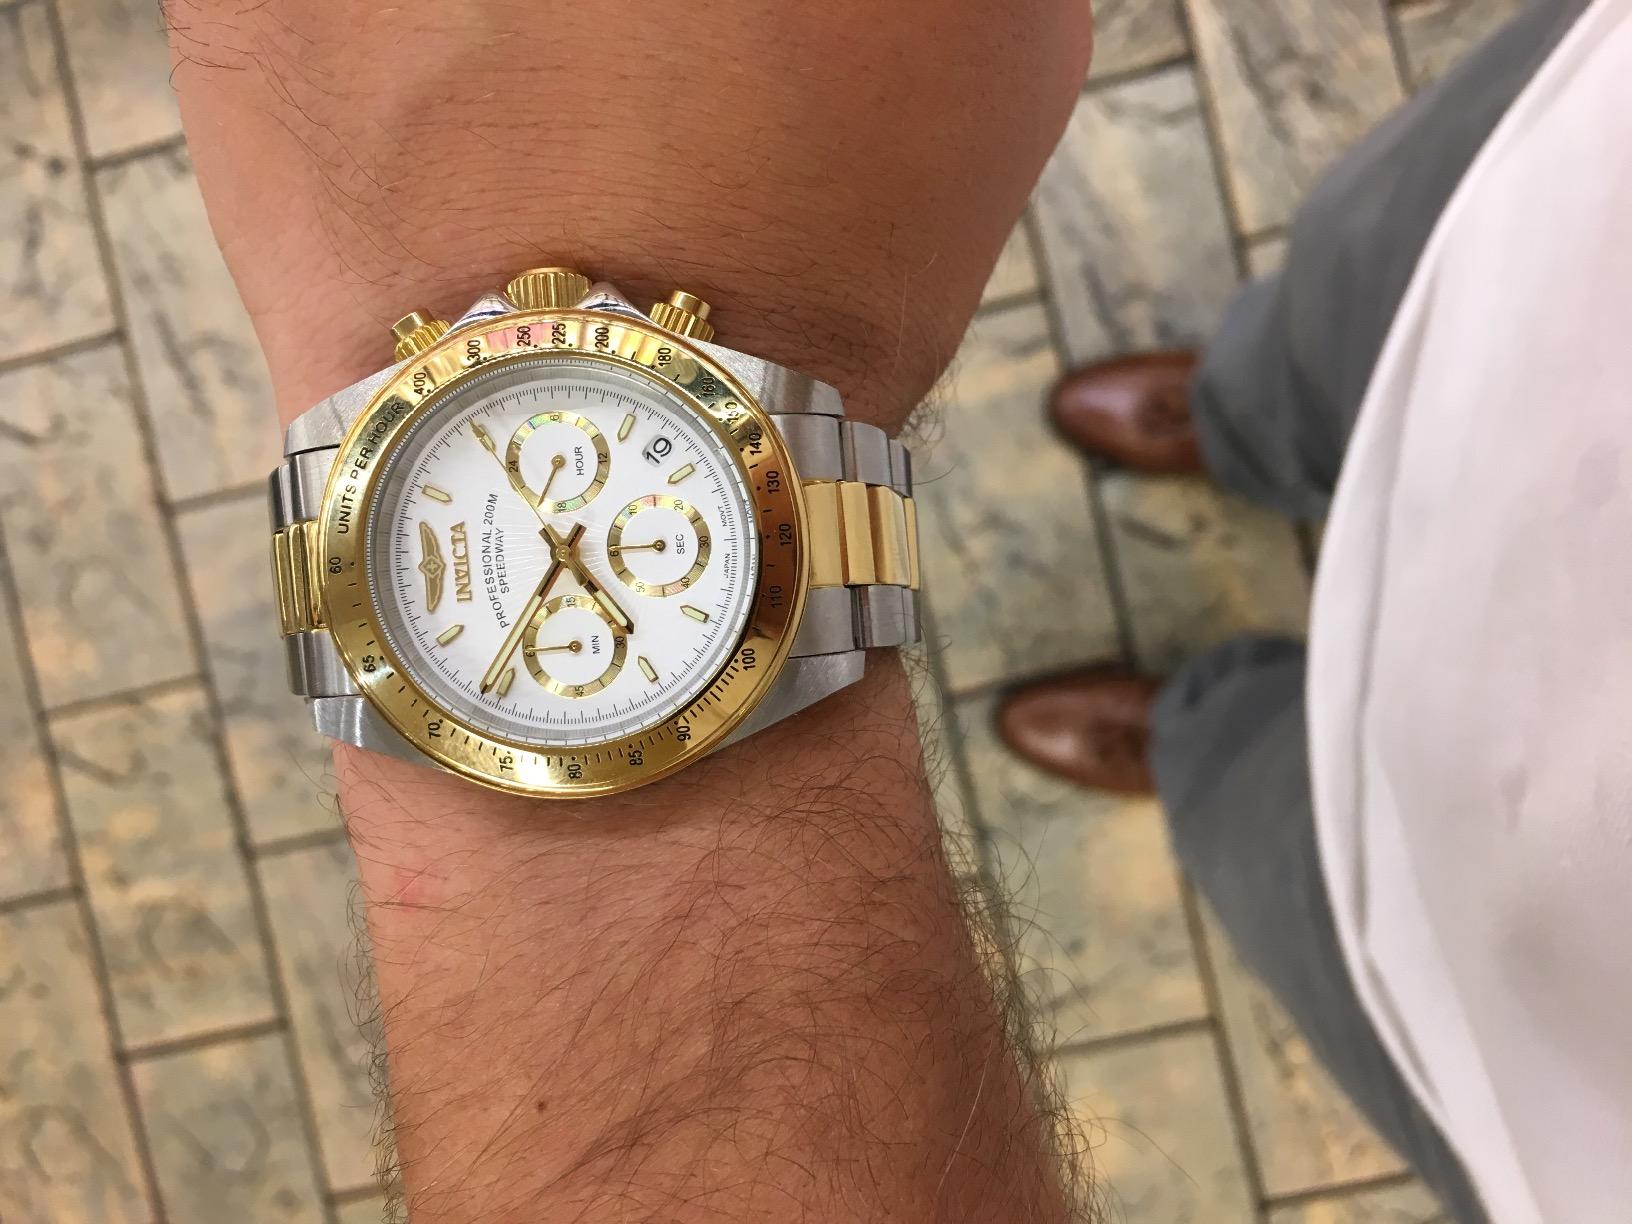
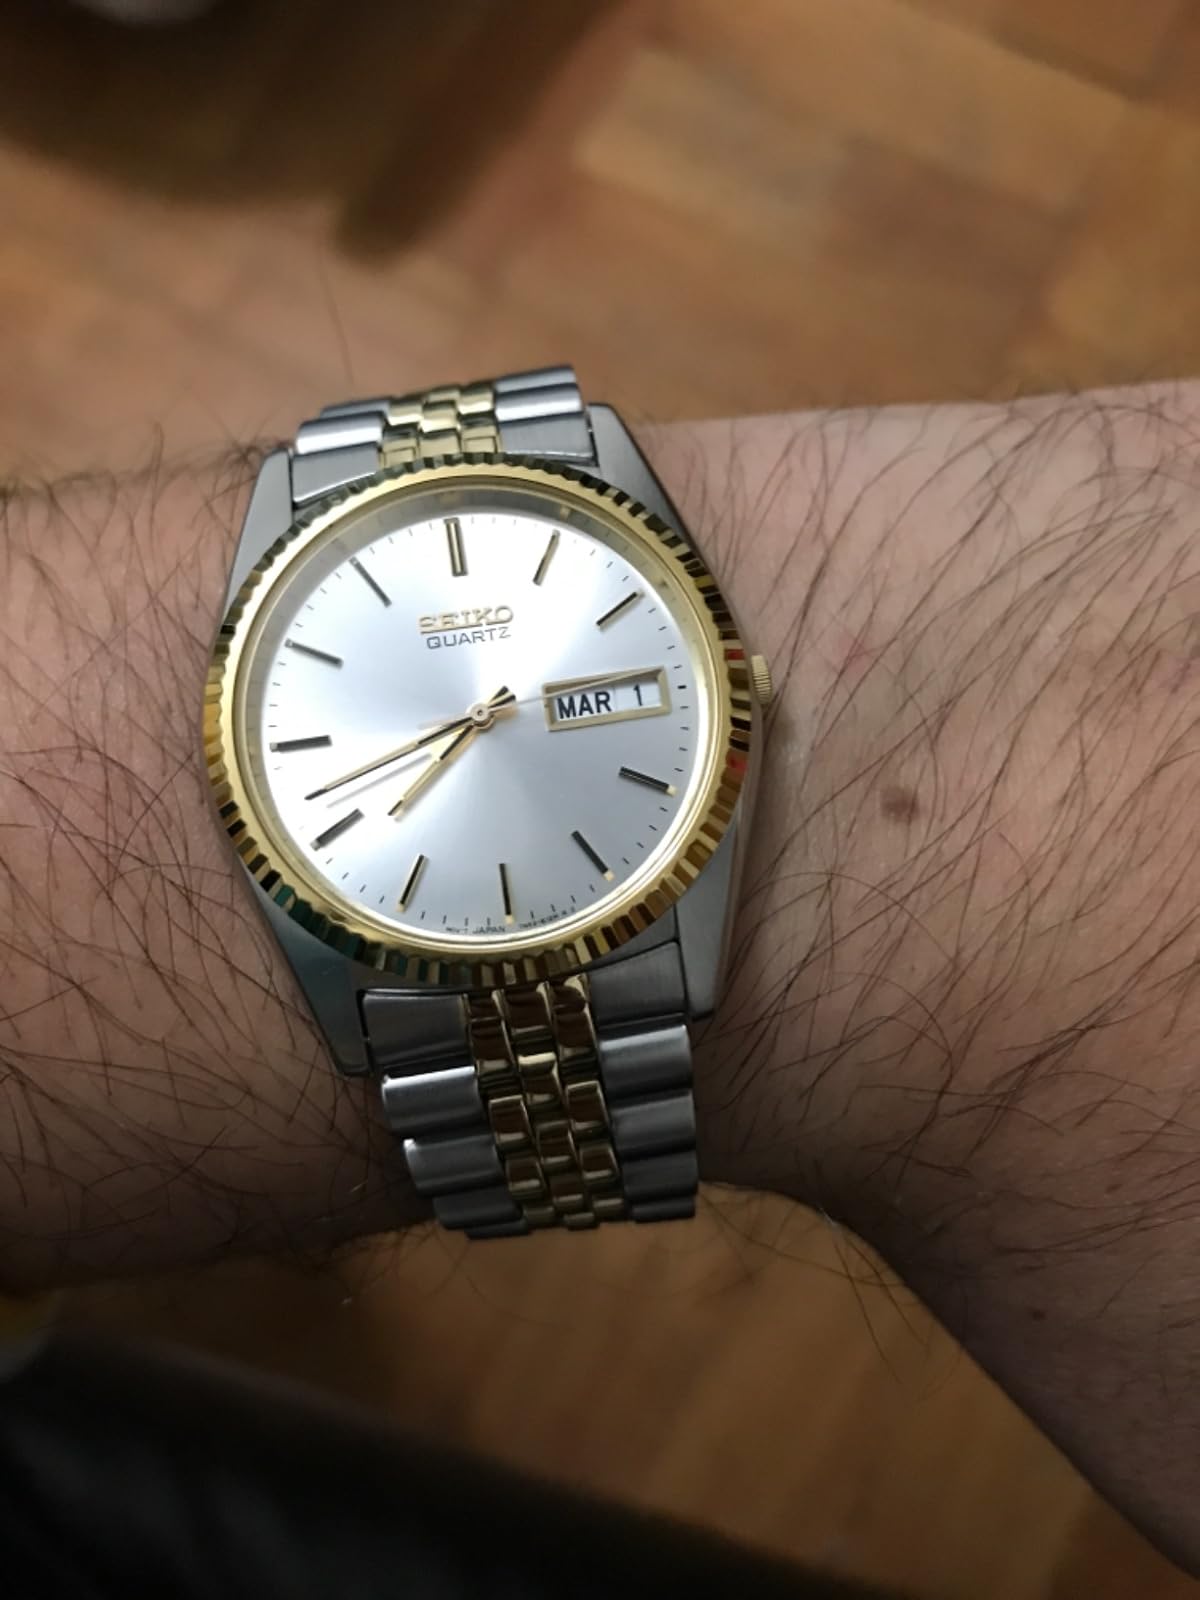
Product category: accessories_watch
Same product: no